Oliver Njego

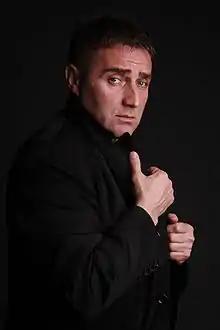
Oliver Njego

Oliver Njego (Serbian Cyrillic: Оливер Њего, , born 19 September 1959) is a Serbian opera singer, baritone, and professor at the University of Kragujevac, who also crossed over into popular music. For his exceptional contributions and achievements in the field of opera art, he was awarded the Order of Karađorđe's Star in 2025 by decree of the President of Serbia.